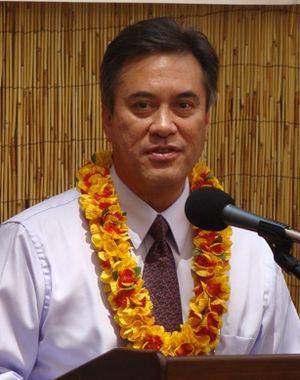
Felix Perez Camacho, né le 30 octobre 1957 à la base militaire de Camp Zama au Japon, est un homme politique américain. Membre du Parti républicain, il le 7ᵉ gouverneur de Guam du 6 janvier 2003 au 3 janvier 2011.